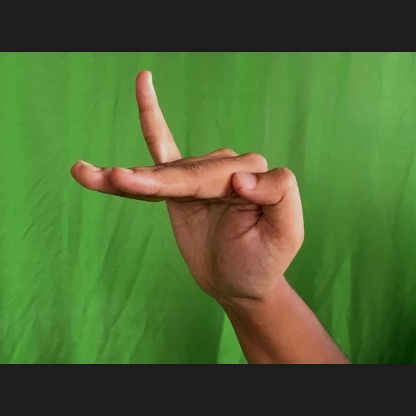
Mudra: Hamsapaksha